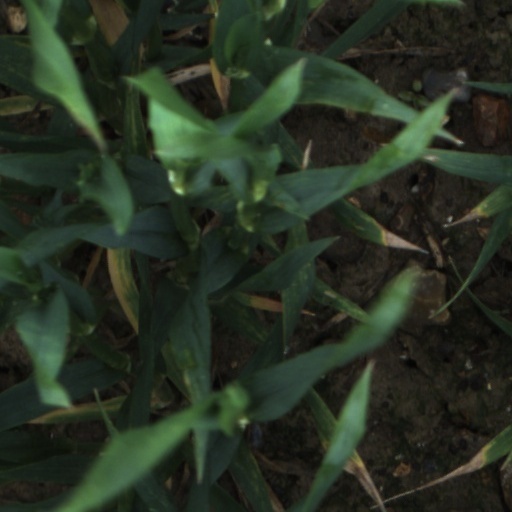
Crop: wheat